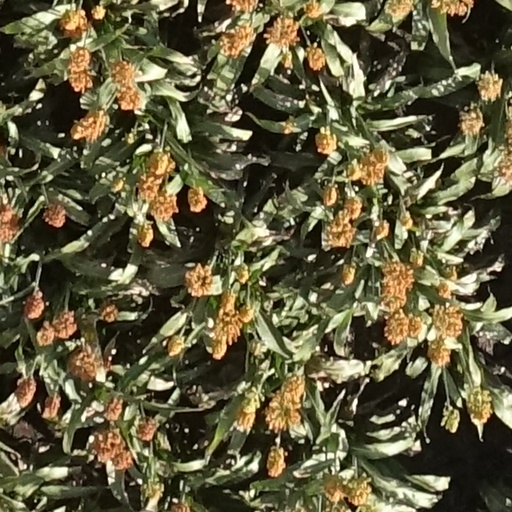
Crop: sorghum